The West as America

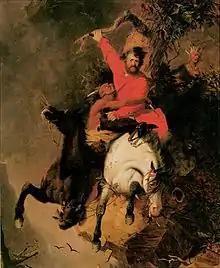
"A Death Struggle" (1845) by Charles Deas

Combined sample portraits with revisionist text informed by Richard Slotkin's book "Regeneration Through Violence: The Mythology of the American Frontier, 1600–1860" (1973) and Richard Drinnon's "Facing West: The Metaphysics of Indian-Hating and Empire building" (1980) generated so much antagonism that Truettner voluntarily revised about ten of the fifty-five labels in an effort to tone down the message and to please anthropologists.